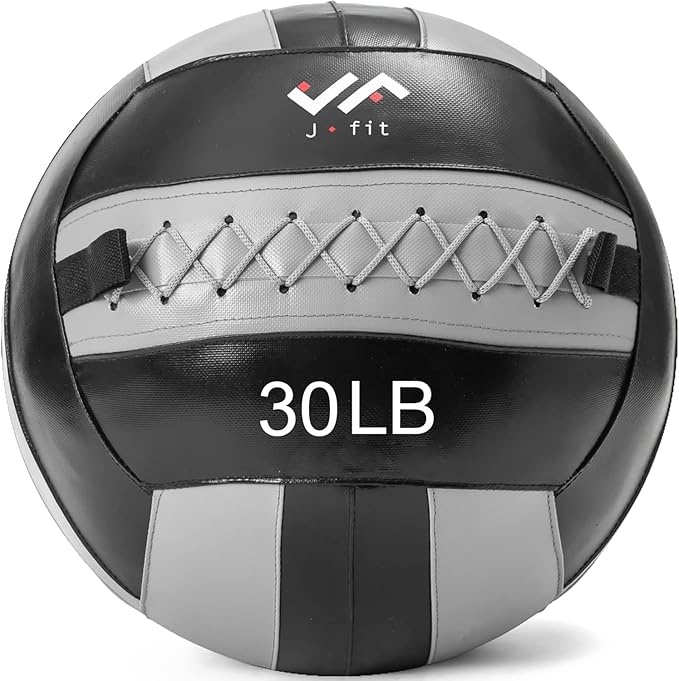
JFIT Wall Ball
About This FUNCTIONAL TRAINING: Not intended for slamming exercise, this extremely versatile, premium JFIT Soft Wall Ball can be used for multiple workout goals, with use in strength training and plyometric exercises, burpees, crunches, and beyond DURABLE CONSTRUCTION: Premium heavy-duty vinyl coated shell, has been laser cut, double stitched, and hand stuffed to maintain balance and keep shape, while featuring a non-slip grip making it easy to hold during your sweat session MULTI-PURPOSE TOOL: Use this quality wall ball for more than just your workout by stretching and rolling out tight and sore muscle fibers using your weight and gravity against the surface area of the ball to release tension IMPROVE ENDURANCE: Excellent for men and women looking to increase core strength, improve stabilization, and muscle density, press through your next wall squat while maintaining a steady grip during your exercise routine PERFECT SIZE: All sizes have a 14” diameter, except the 4LB ball which has a 9” diameter, allowing you to add variety and challenge yourself with our premium wall balls that are balance tested, with even weight distribution Overview Brand : JFIT Material : Vinyl Color : NEW! Gray/Black Age Range (Description) : Adult Item Weight : 30 Pounds
Brand: JFIT
Category: Sporting Goods > Fitness & General Exercise Equipment > Medicine Balls > Wall Balls